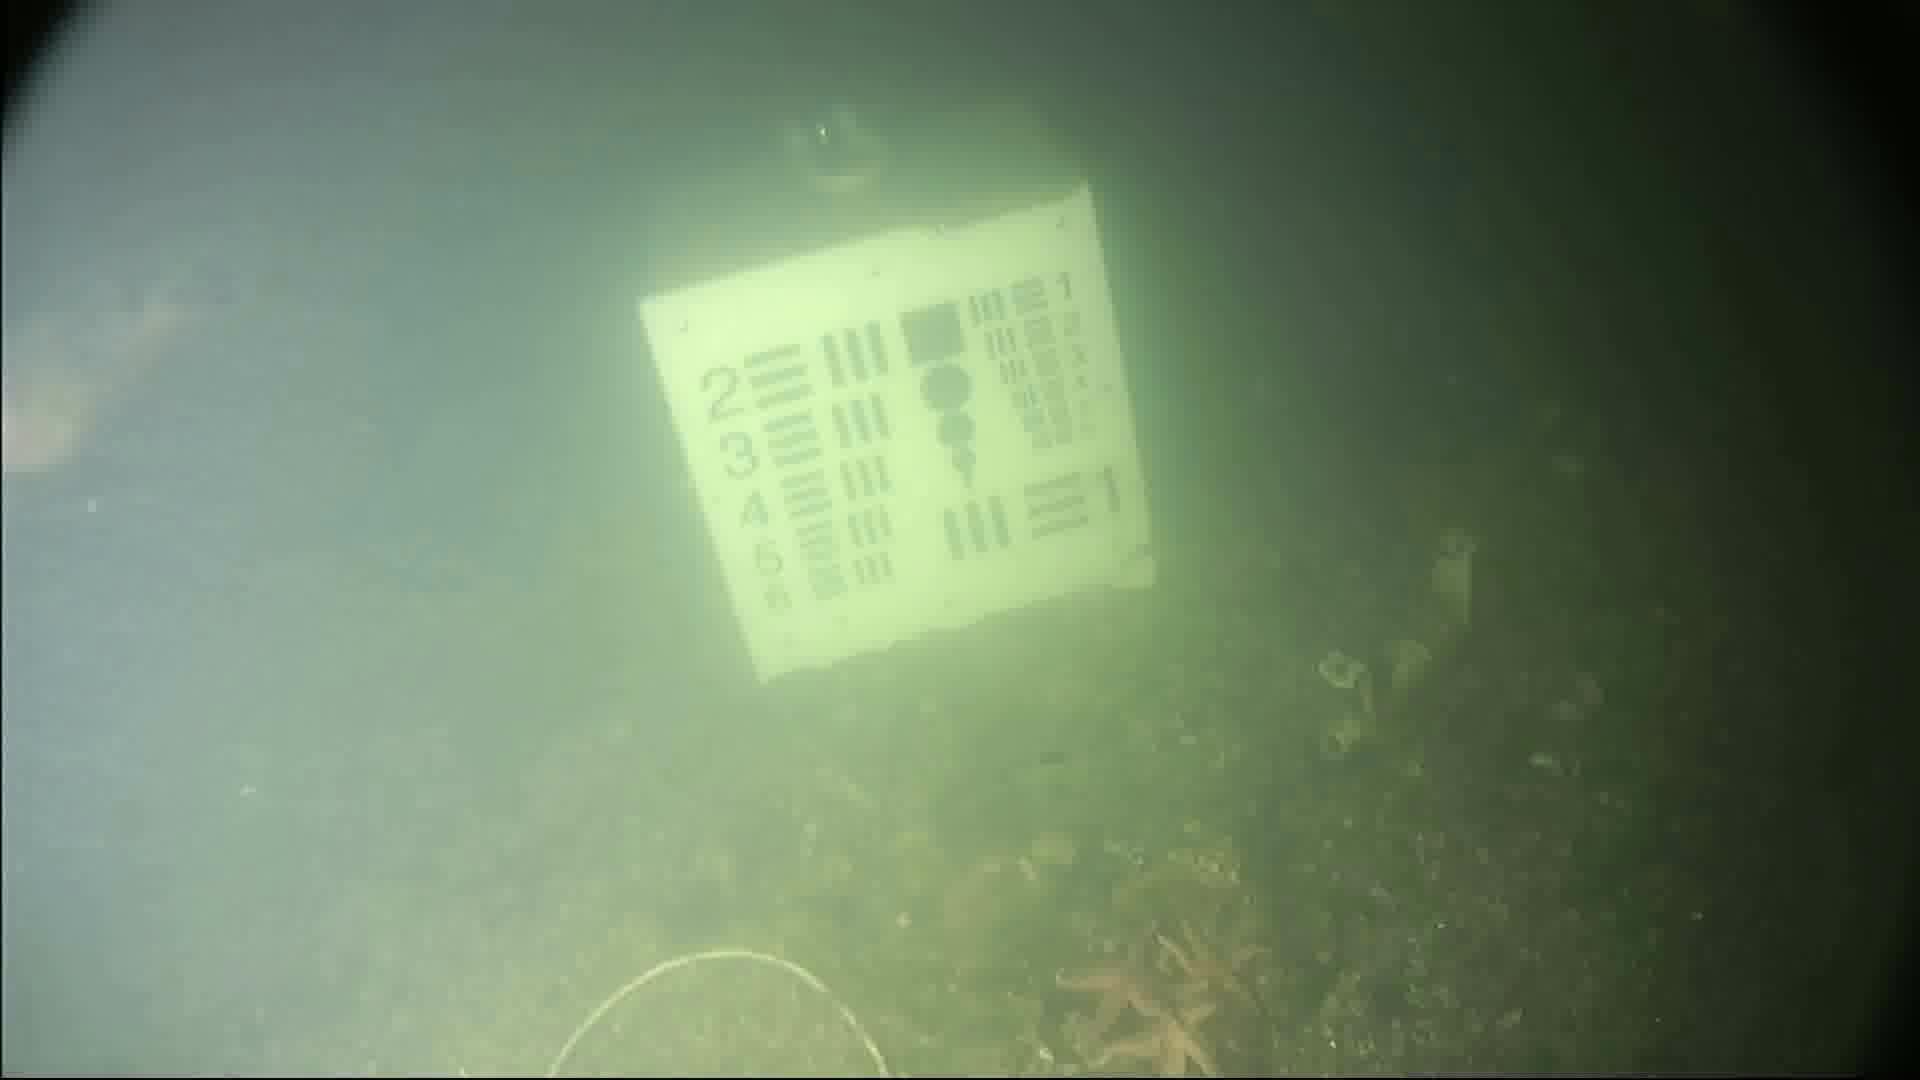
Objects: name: fish
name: starfish
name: crab